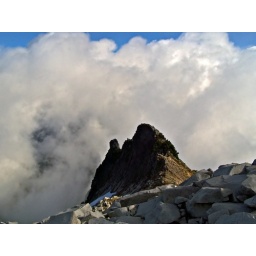
From the top of Vesper Peak looking at a rock formation and clouds rising above it.